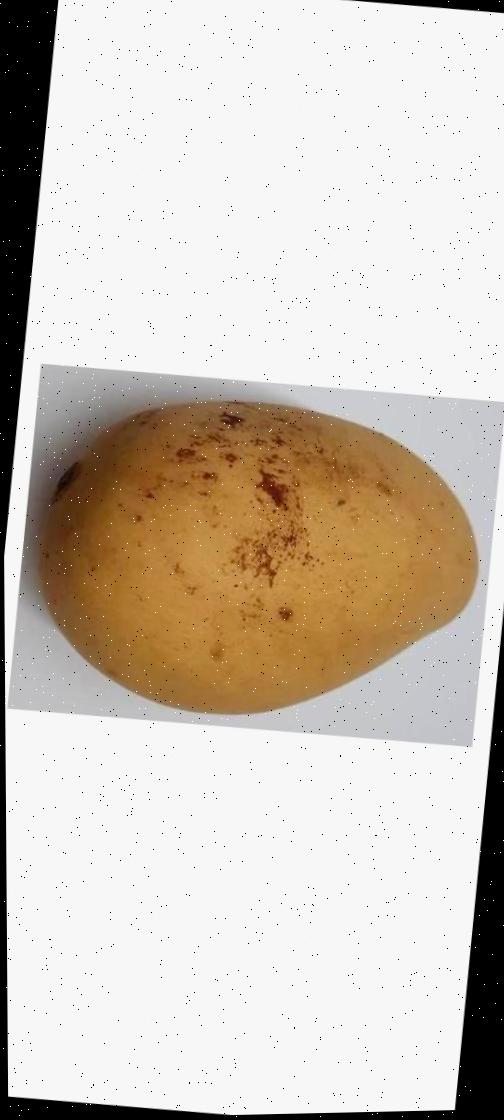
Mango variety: Katimon